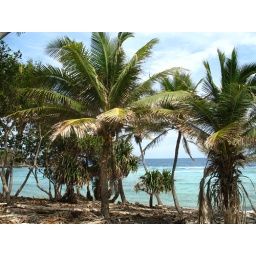
One uninhabited island in Fiji where our sail boat stopped